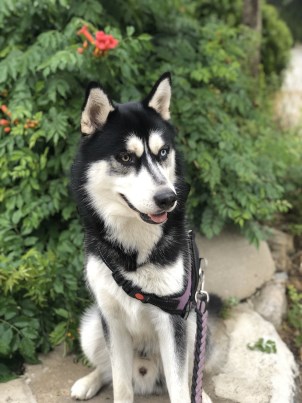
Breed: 1160-n000003-Siberian_husky